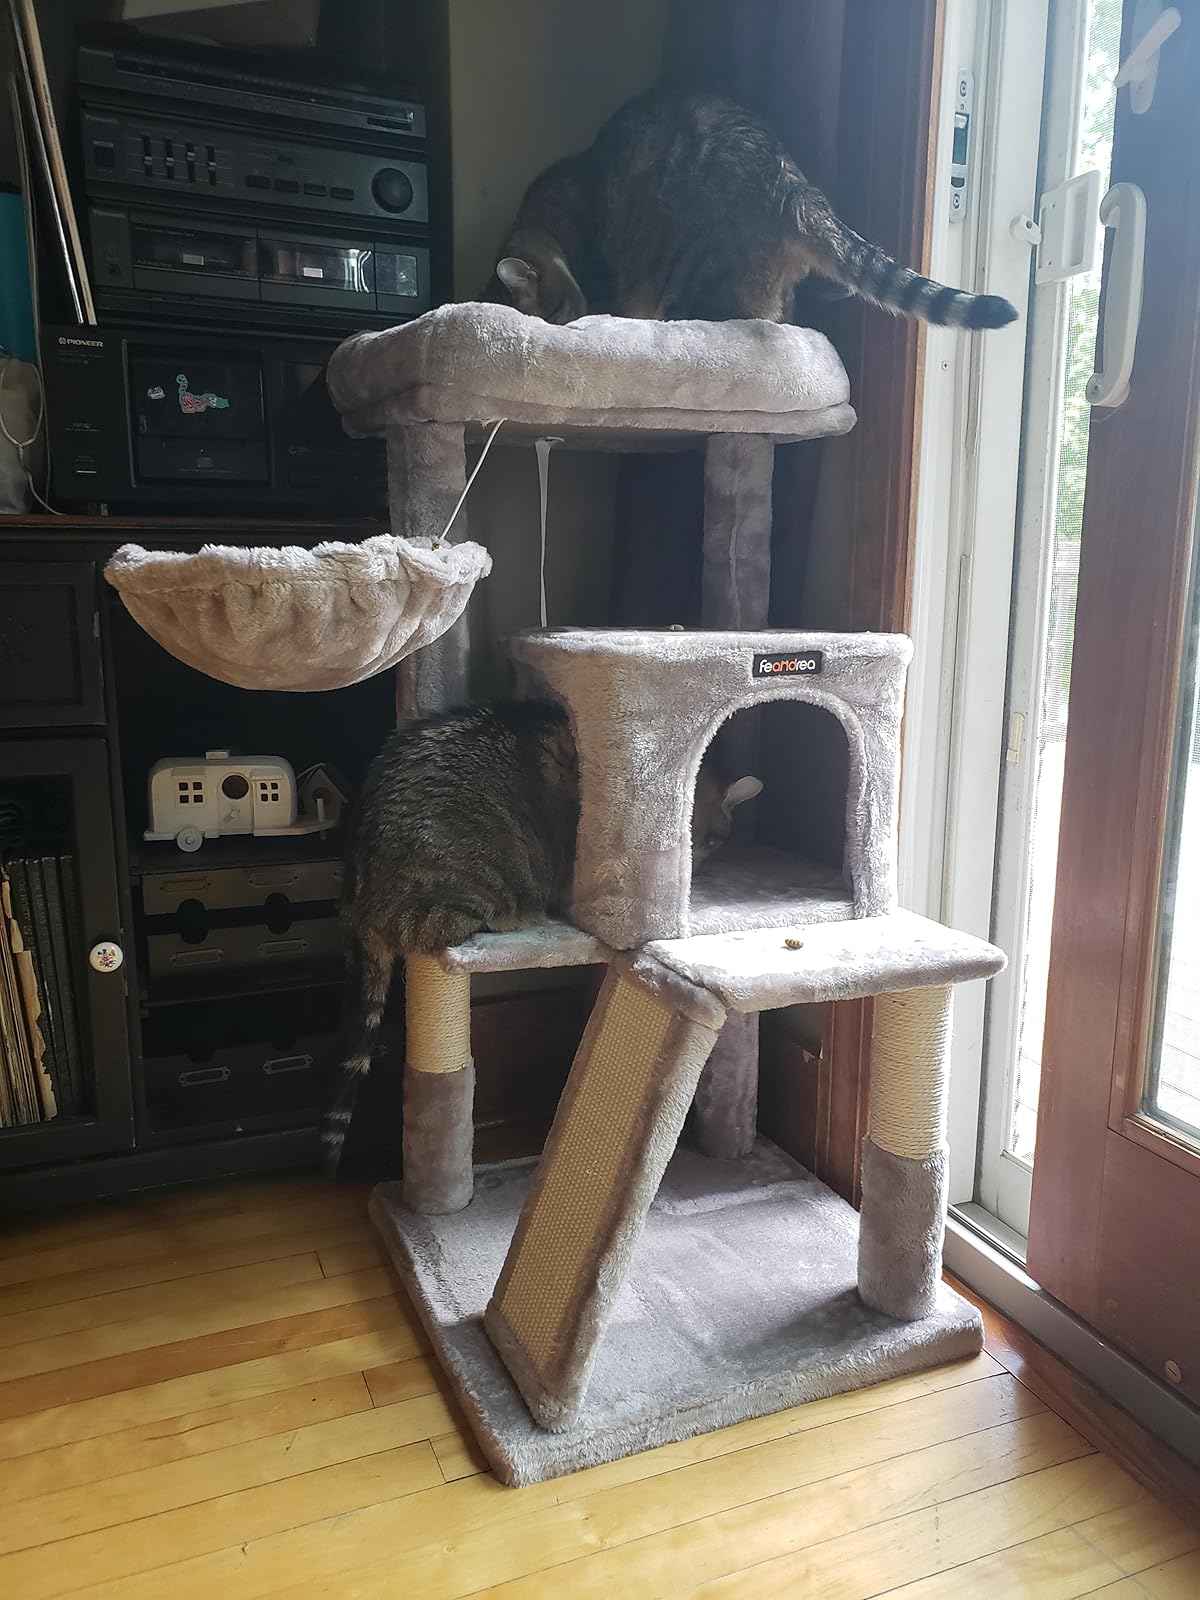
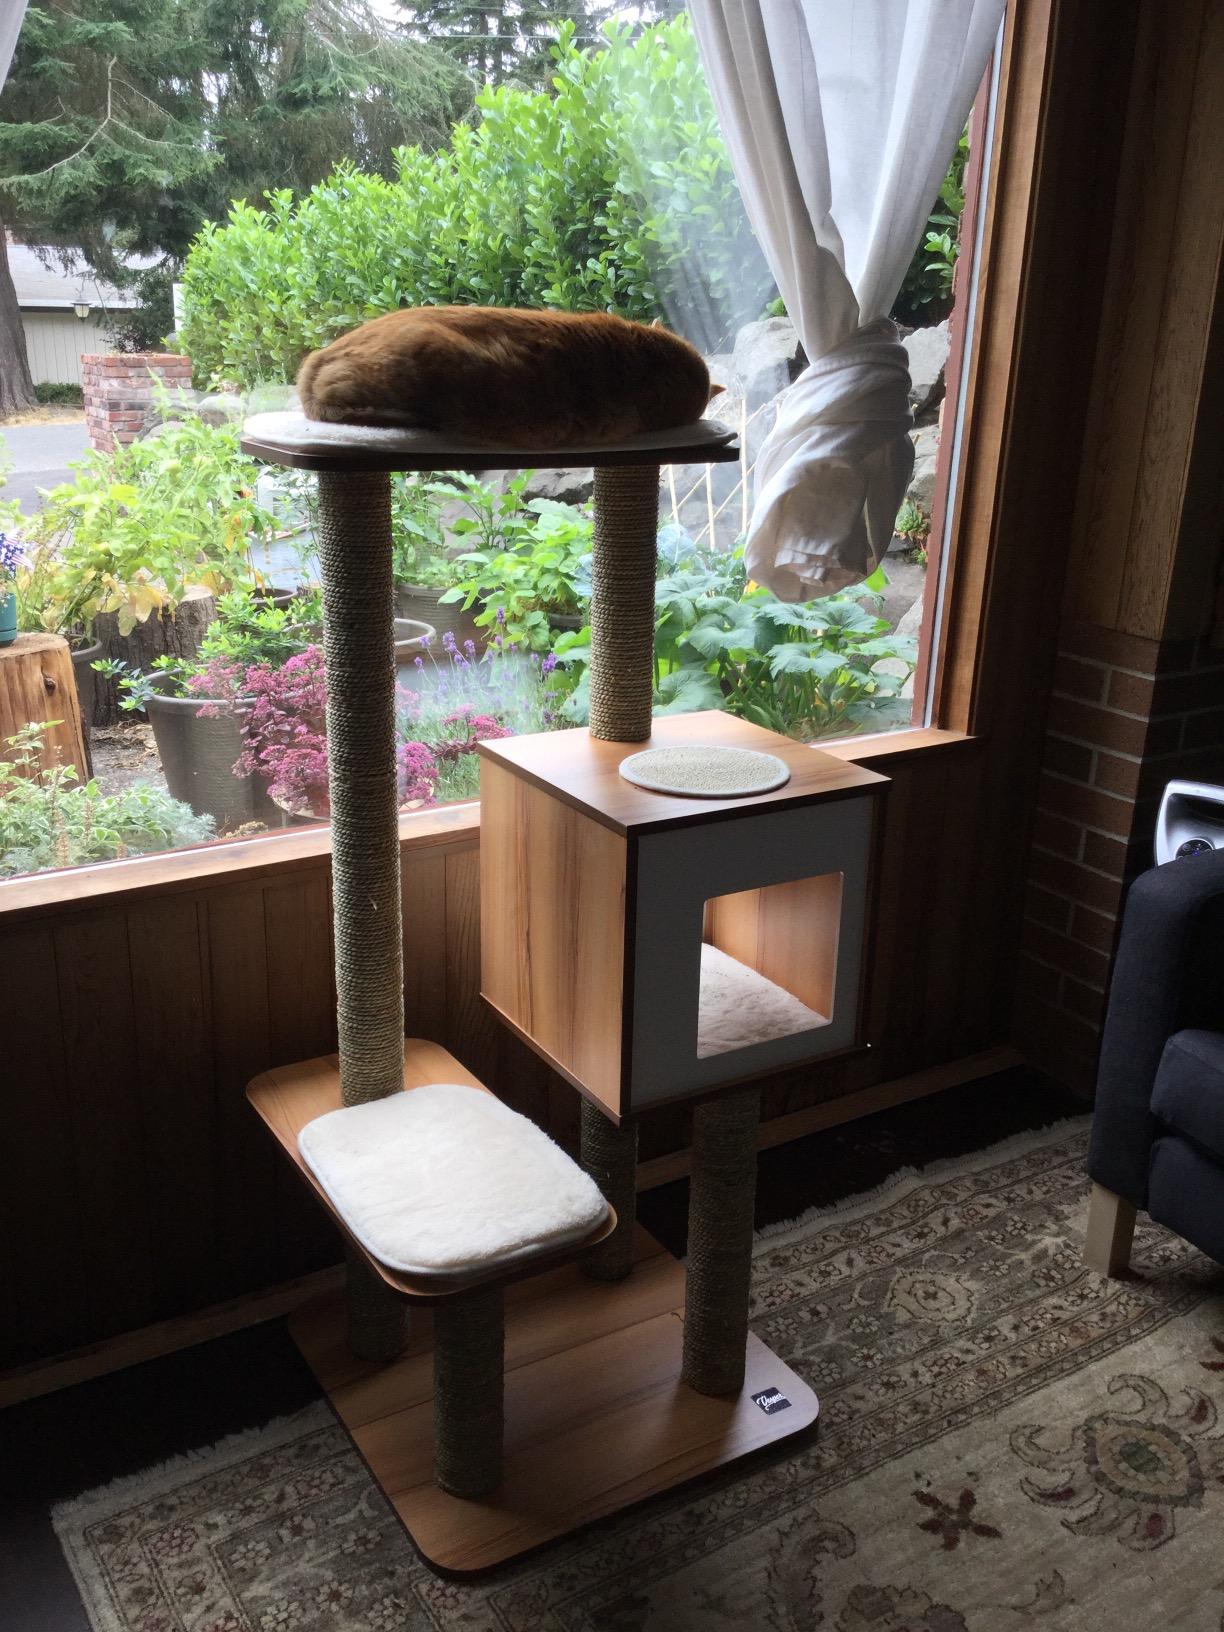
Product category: items_cat tree
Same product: no